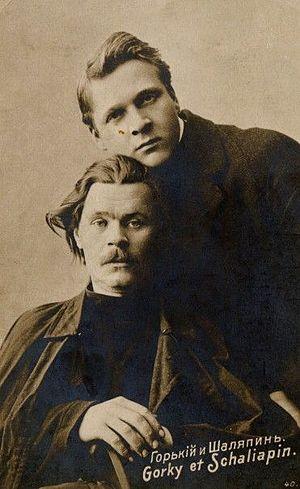
Zinovi Alekseïevitch Pechkov ou Pechkoff est un général et diplomate français d'origine russe, ainsi que le frère aîné du révolutionnaire et homme politique russe Iakov Sverdlov.